Anjana Rangan

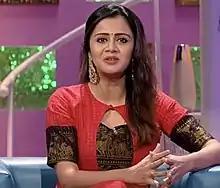
Anjana during a television show

Anjana Rangan (born 25 August 1989) is an Indian television presenter and video jockey. She is known as an anchor in the Tamil channel Sun Music.